Princess Benedikte of Denmark

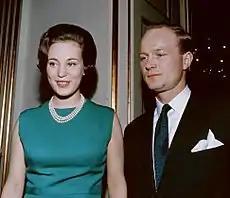
Princess Benedikte with Prince Richard before their marriage

Benedikte was married on 3 February 1968 at Fredensborg Palace Church to Richard, 6th Prince of Sayn-Wittgenstein-Berleburg (1934–2017). They had three children: